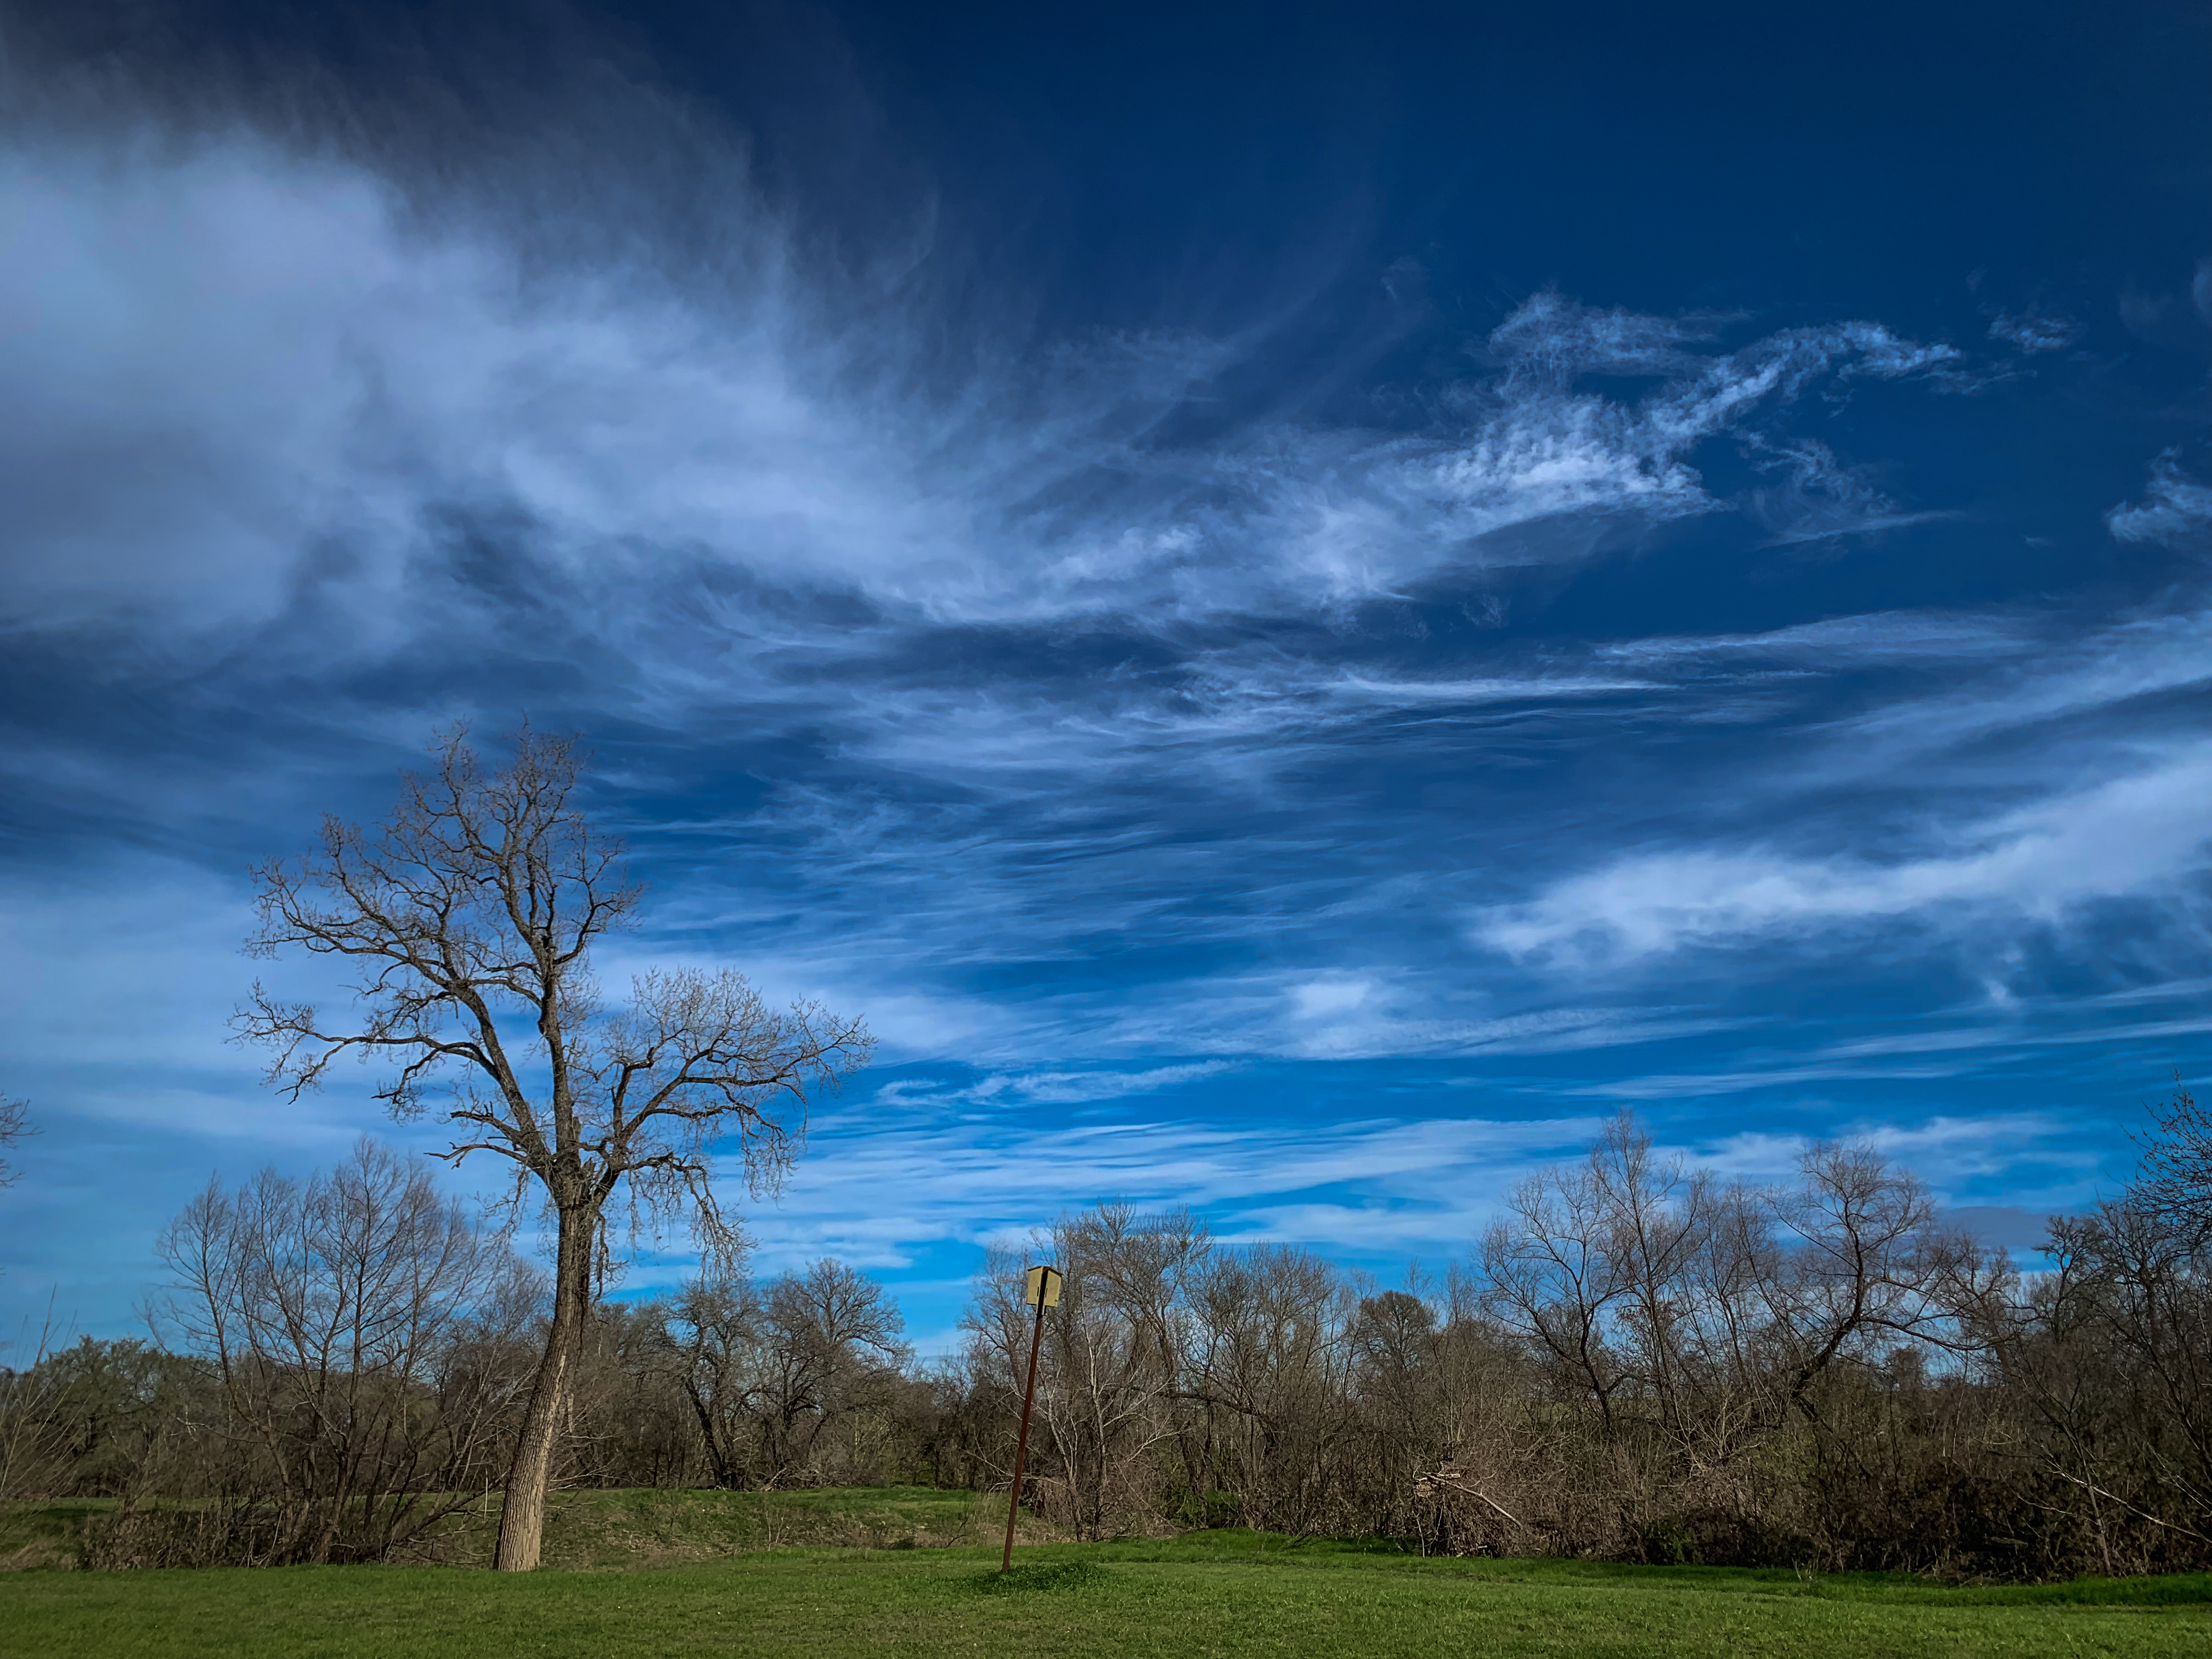
trees, cloud, sky, plant, atmosphere, tree, nature, azure, natural landscape, branch, twig, grass, sunlight, wood, cumulus, grassland, woody plant, horizon, trunk, plain, rural area, meadow, landscape, Tints and shades, electric blue, dusk, prairie, forest, hill, meteorological phenomenon, evening, road, pasture, field, darkness, woodland, wildlife, steppe, shrubland, temperate broadleaf and mixed forest, savanna, winter, night, plant stem, dawn, afterglow